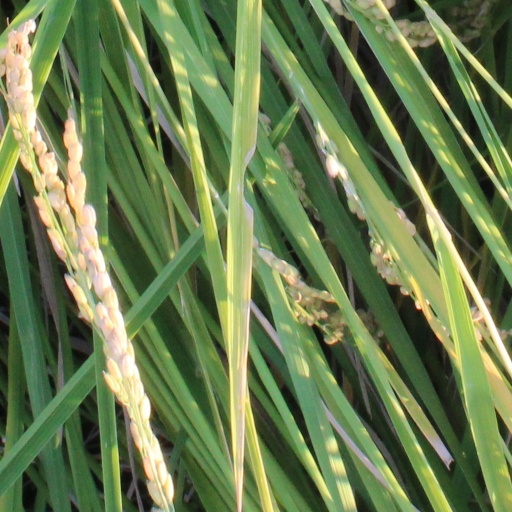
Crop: rice